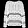
Label: Shirt